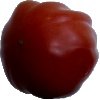
Label: Tomato Heart 1